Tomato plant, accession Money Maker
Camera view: tilt-top (135 deg); turntable rotation: 240 degrees
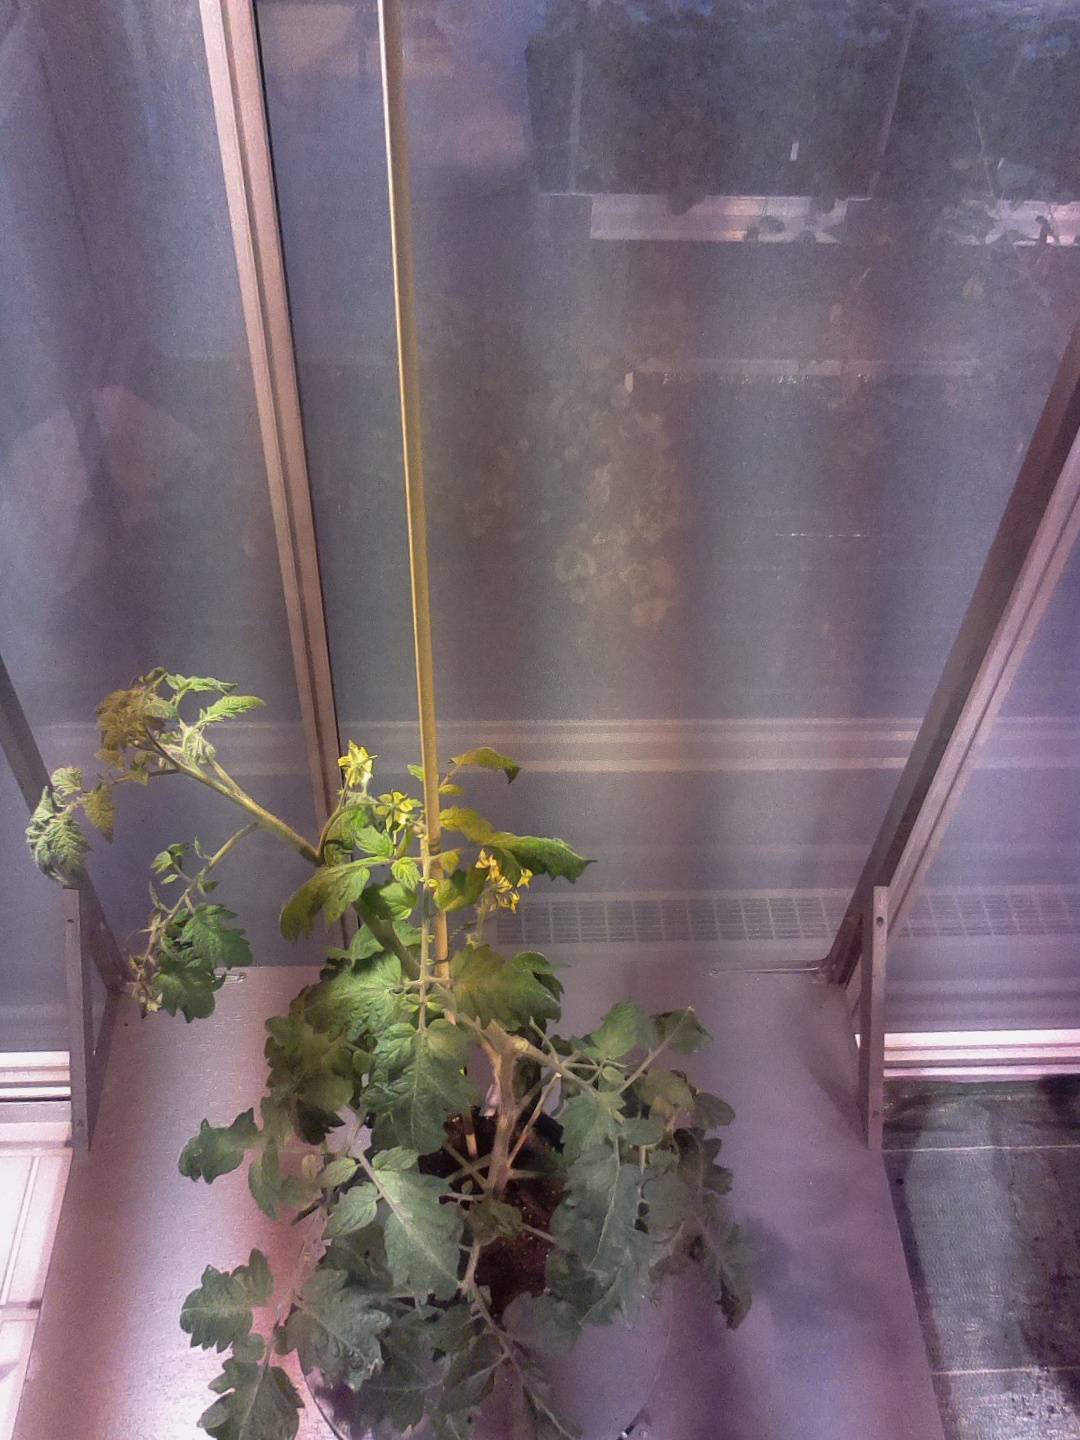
BBCH growth stage 68: Full flowering, 80%-90% of flowers open, more petals falling